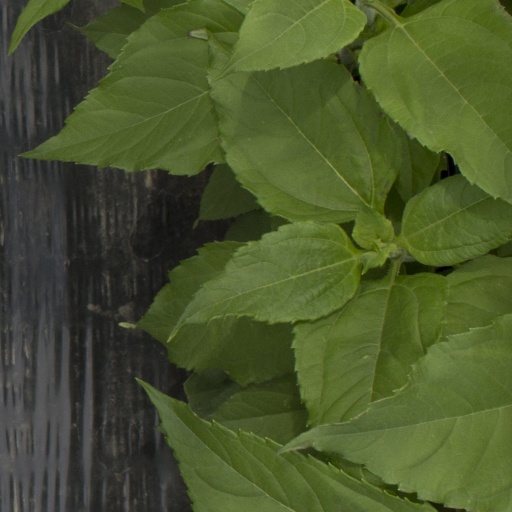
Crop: Jerusalem artichoke